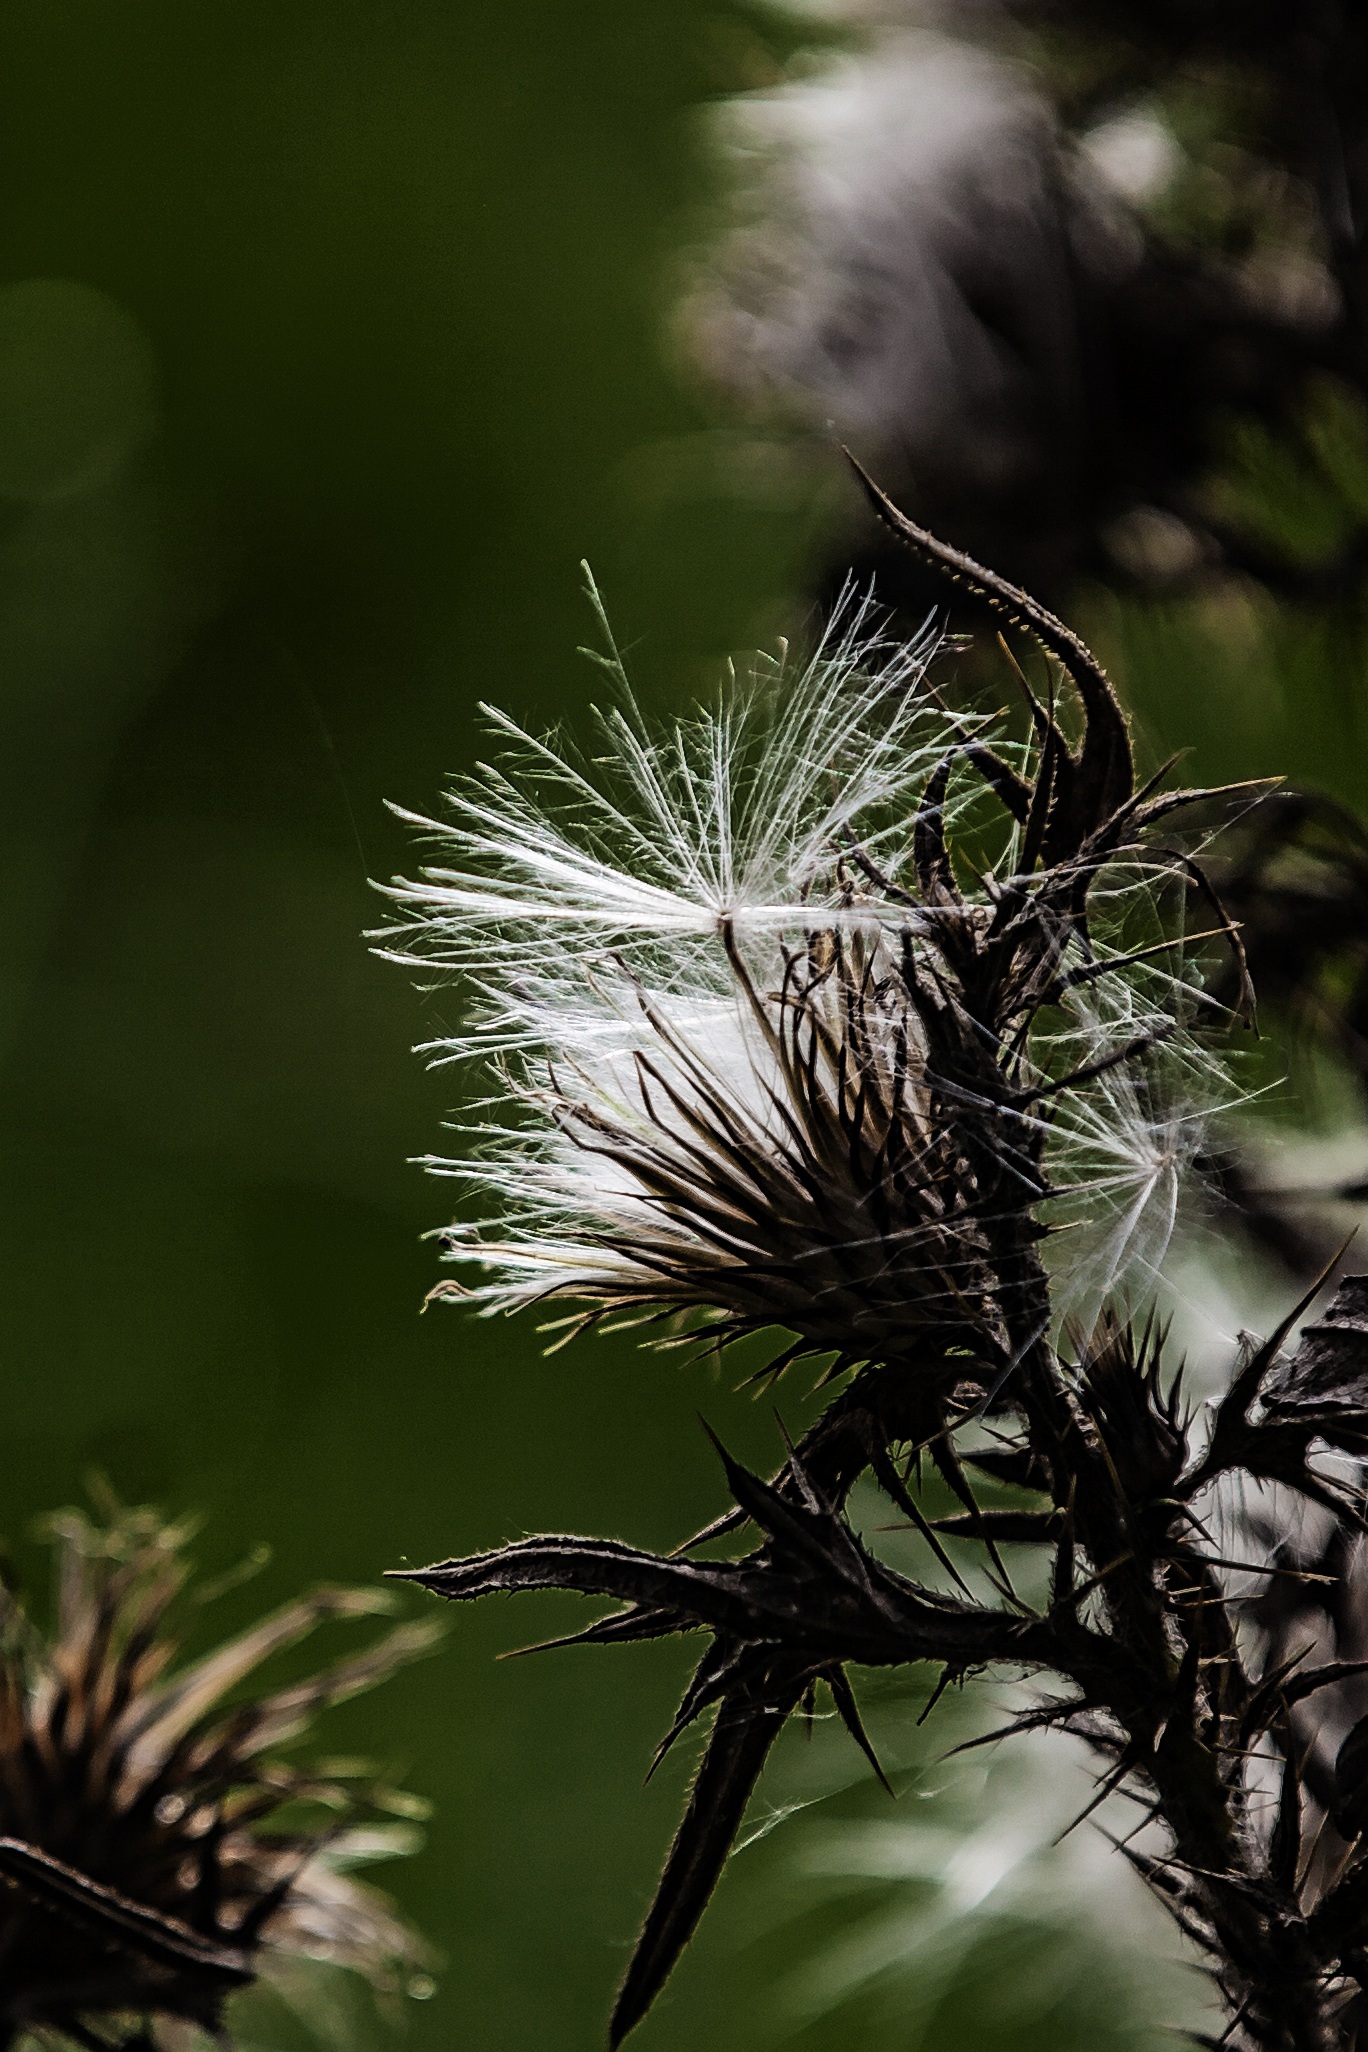
tree, nature, grass, branch, prickly, plant, white, meadow, sunlight, leaf, flower, green, botany, flora, close up, silver, thistle, beautiful, silver thistle, shimmer, macro photography, flowering plant, spiny, daisy family, grass family, plant stem, woody plant, land plant, thorns spines and prickles